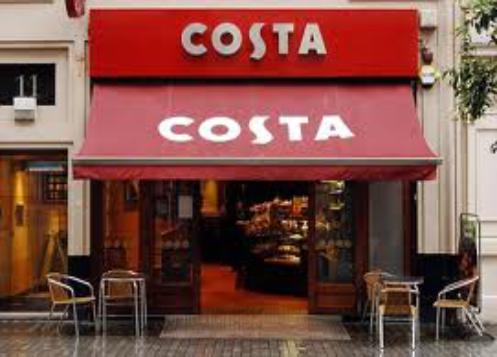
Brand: Costa Coffee
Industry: Food